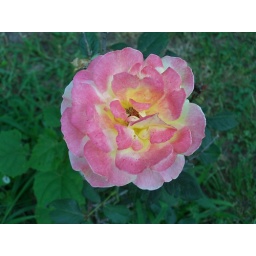
A rose in Mom's back yard. This is a variety of hybrid tea rose, pink blend with yellow center.